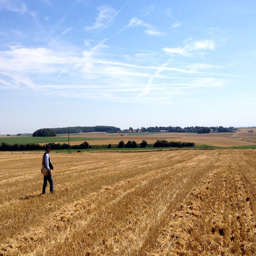
actor -- standing in the lines in front .